Cave painting

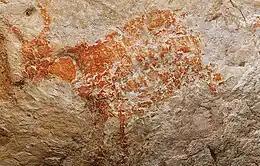
One of the oldest known figurative paintings, a depiction of an unknown bovine, was discovered in the Lubang Jeriji Saléh cave and dated to be more than 40,000 (perhaps as old as 52,000) years old.

Nearly 350 caves have now been discovered in France and Spain that contain art from prehistoric times. Initially, the age of the paintings had been a contentious issue, since methods like radiocarbon dating can produce misleading results if contaminated by other samples, and caves and rocky overhangs (where parietal art is found) are typically littered with debris from many time periods. But subsequent technology has made it possible to date the paintings by sampling the pigment itself, torch marks on the walls, or the formation of carbonate deposits on top of the paintings. The subject matter can also indicate chronology: for instance, the reindeer depicted in the Spanish cave of Cueva de las Monedas places the drawings in the last Ice Age.